Data Centre Specialist Group

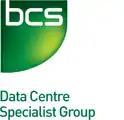
logo of the DCSG, April 2012

The Data Centre Specialist Group (abbreviated as DCSG) is a Specialist Group (SG) of the "British Computer Society" (BCS). It was founded by Zahl Limbuwala, (also the CEO of Romonet) and held its first meeting in 2007.